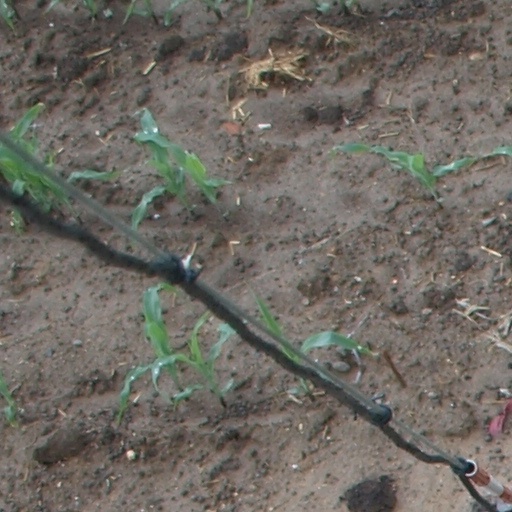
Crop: maize; corn